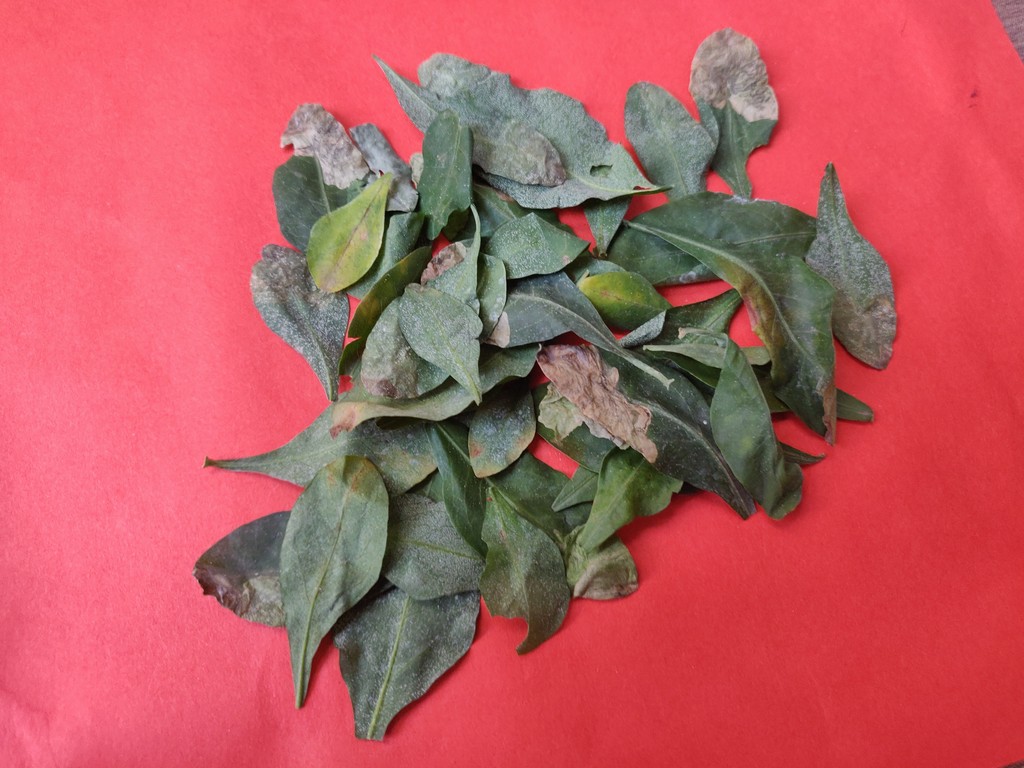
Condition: Unhealthy
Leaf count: multiple
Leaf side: unknown